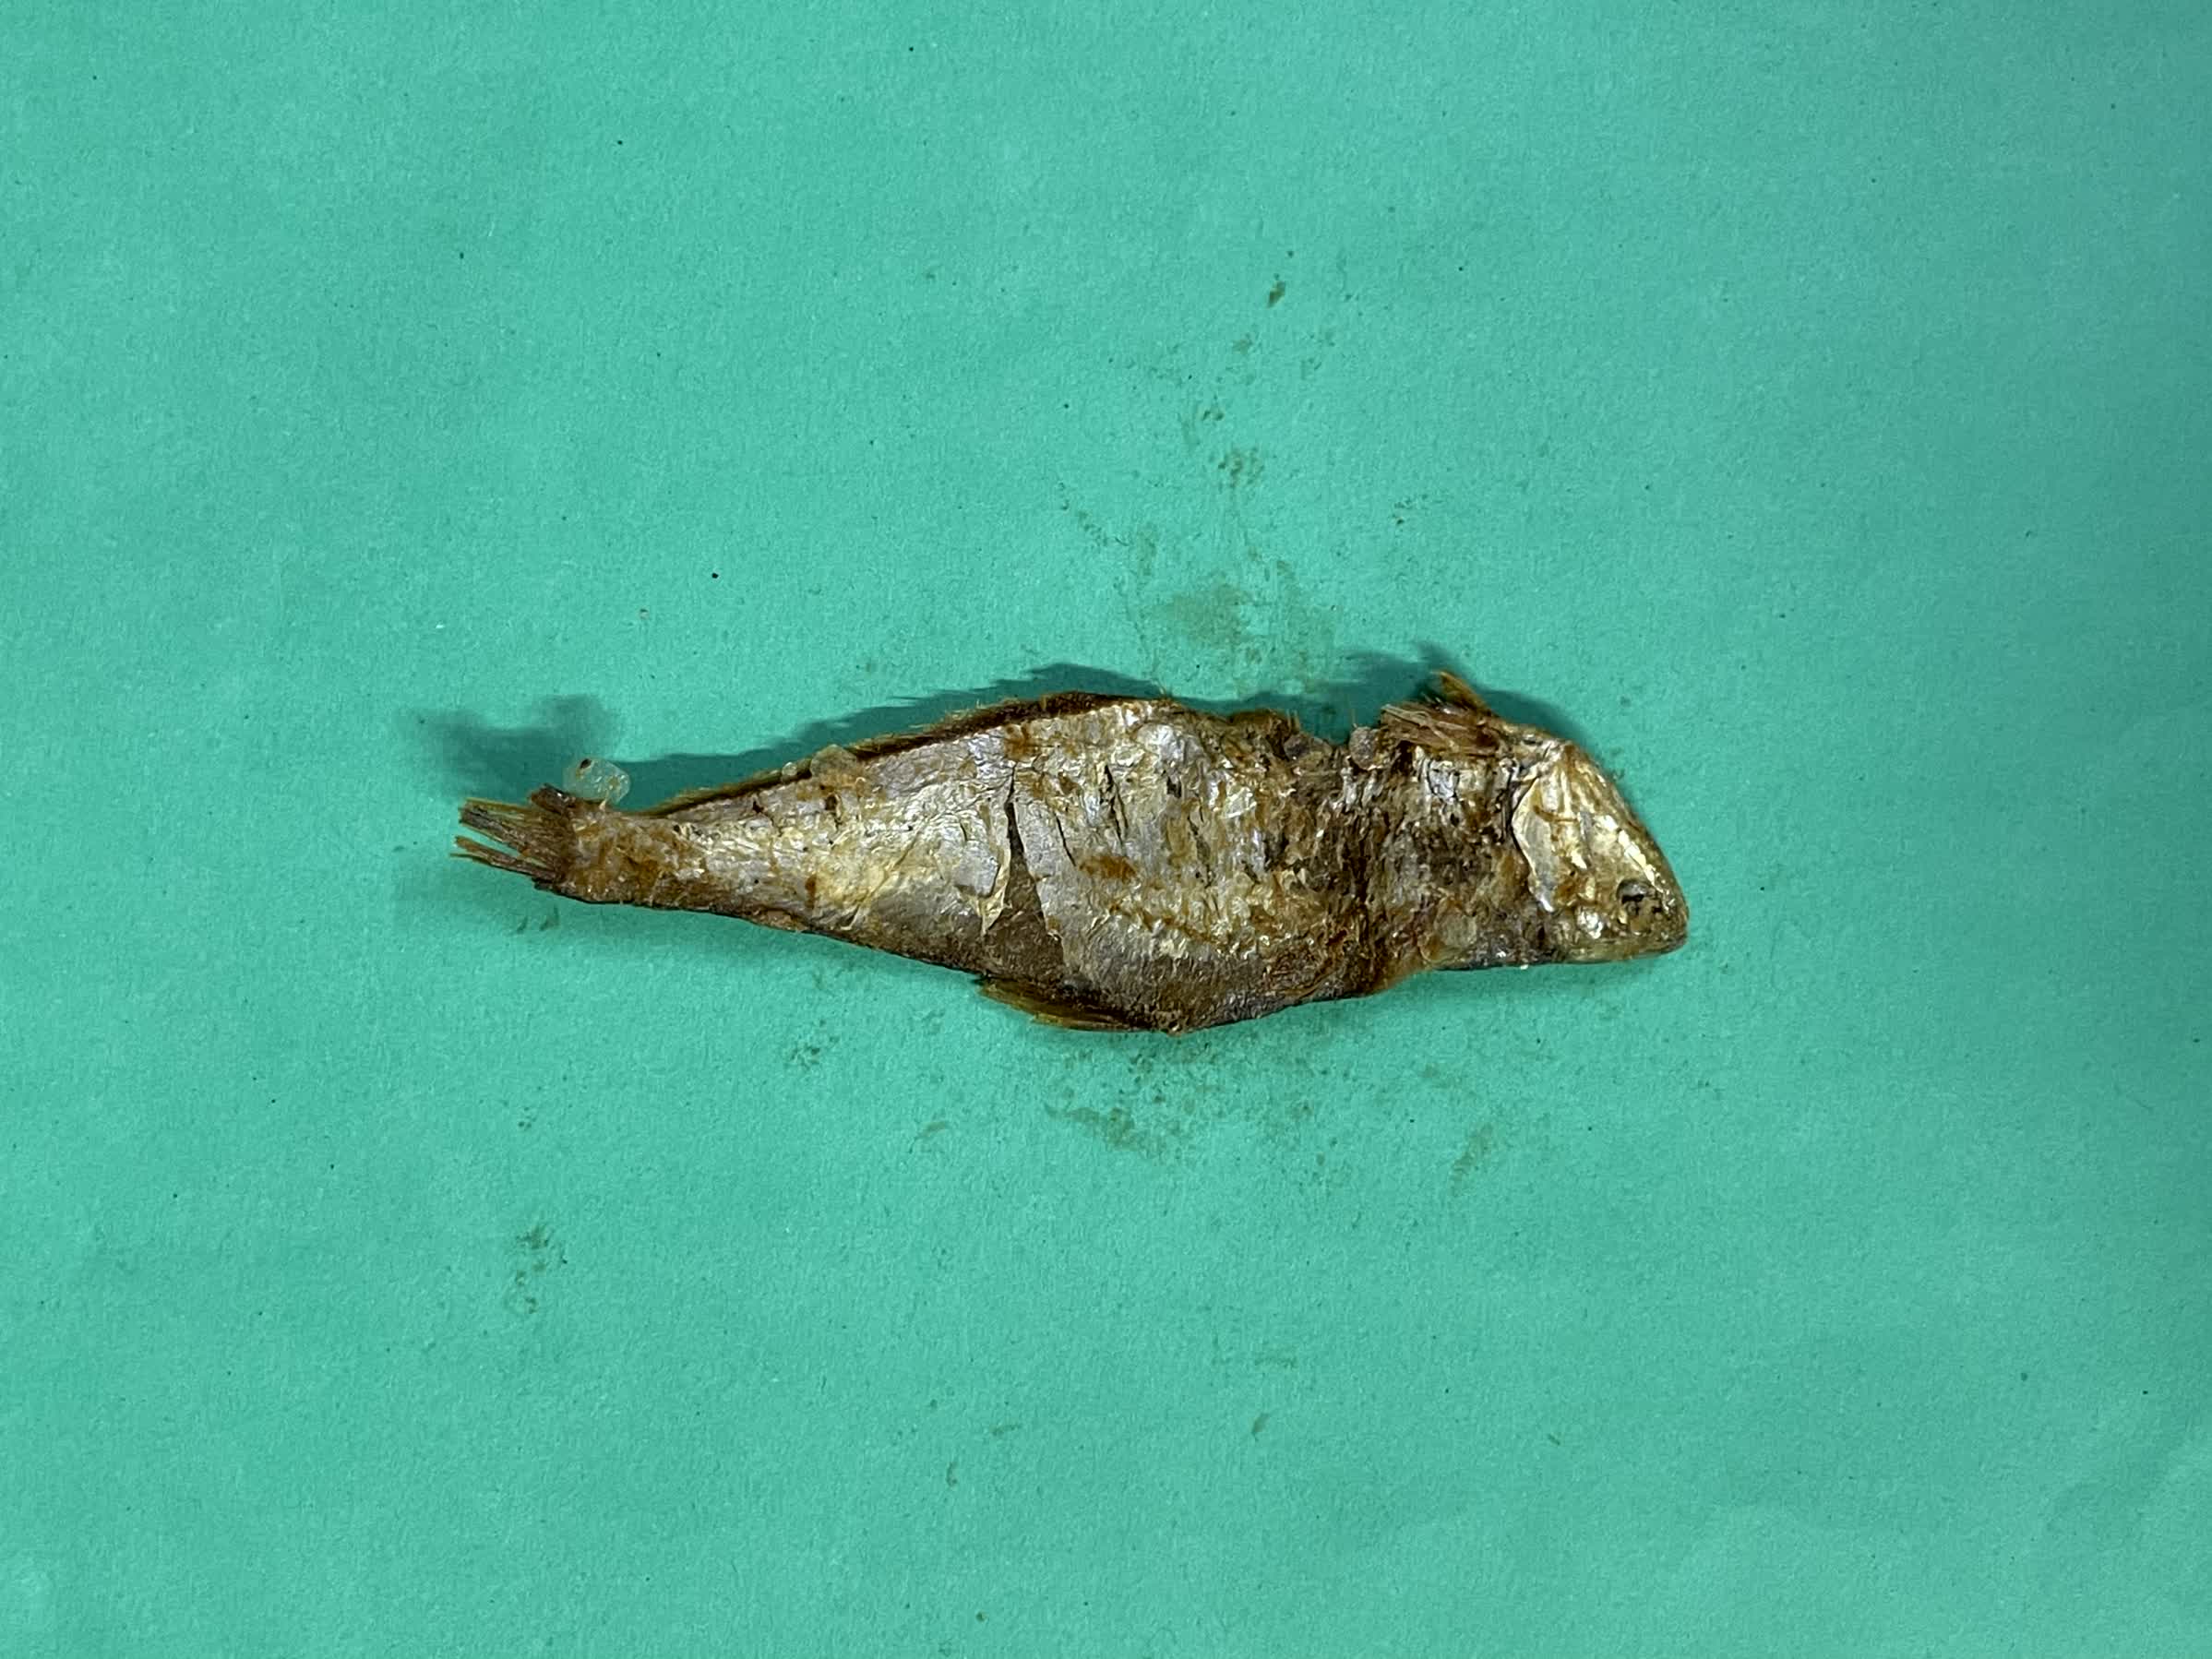
Species: Bashpata